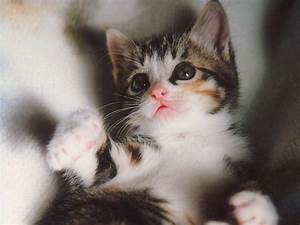
Label: gatto